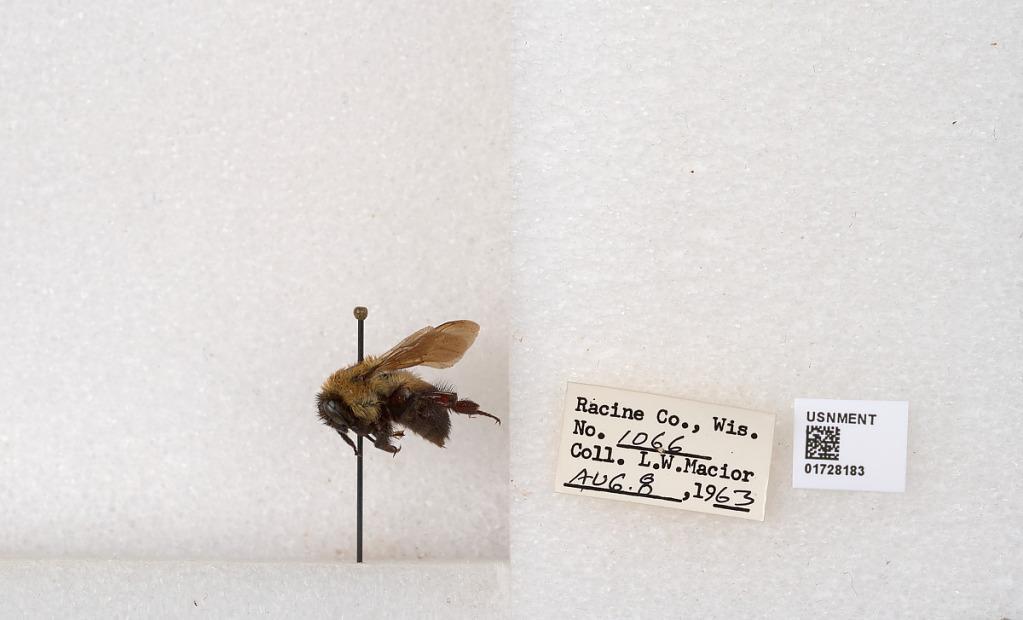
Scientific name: Bombus (Separatobombus) griseocollis (De Geer)
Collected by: L. Macior
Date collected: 1963-8-8
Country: United States
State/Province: Wisconsin
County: Racine
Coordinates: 42.7299, -87.8123